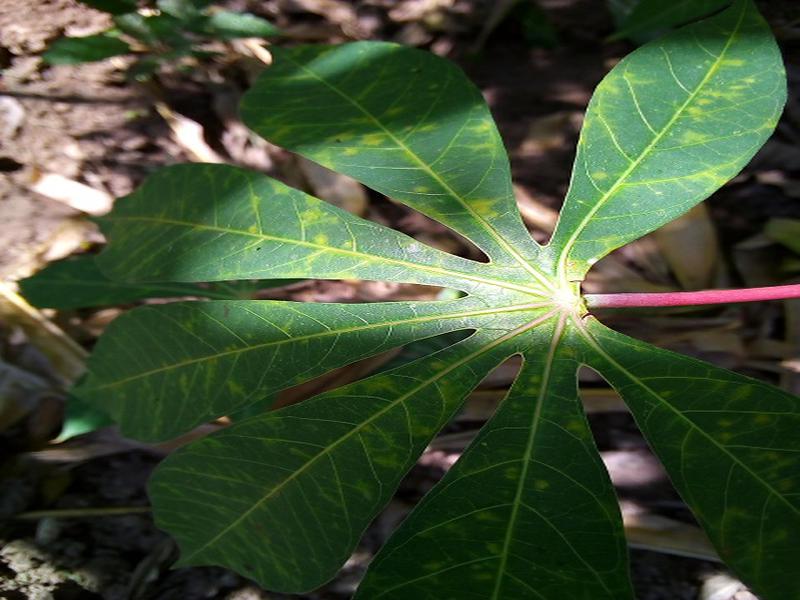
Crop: cassava
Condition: brown_streak_disease